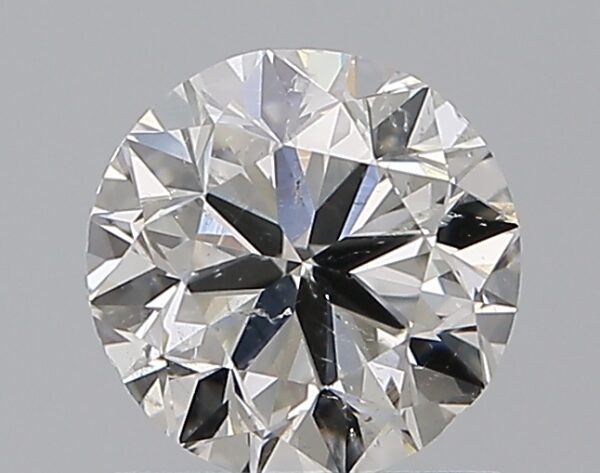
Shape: round
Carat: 0.9
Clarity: SI2
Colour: H
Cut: VG
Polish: EX
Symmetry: VG
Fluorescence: N
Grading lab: GIA
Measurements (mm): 5.97 x 6.04 x 3.83